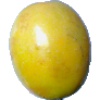
Label: Maracuja 1